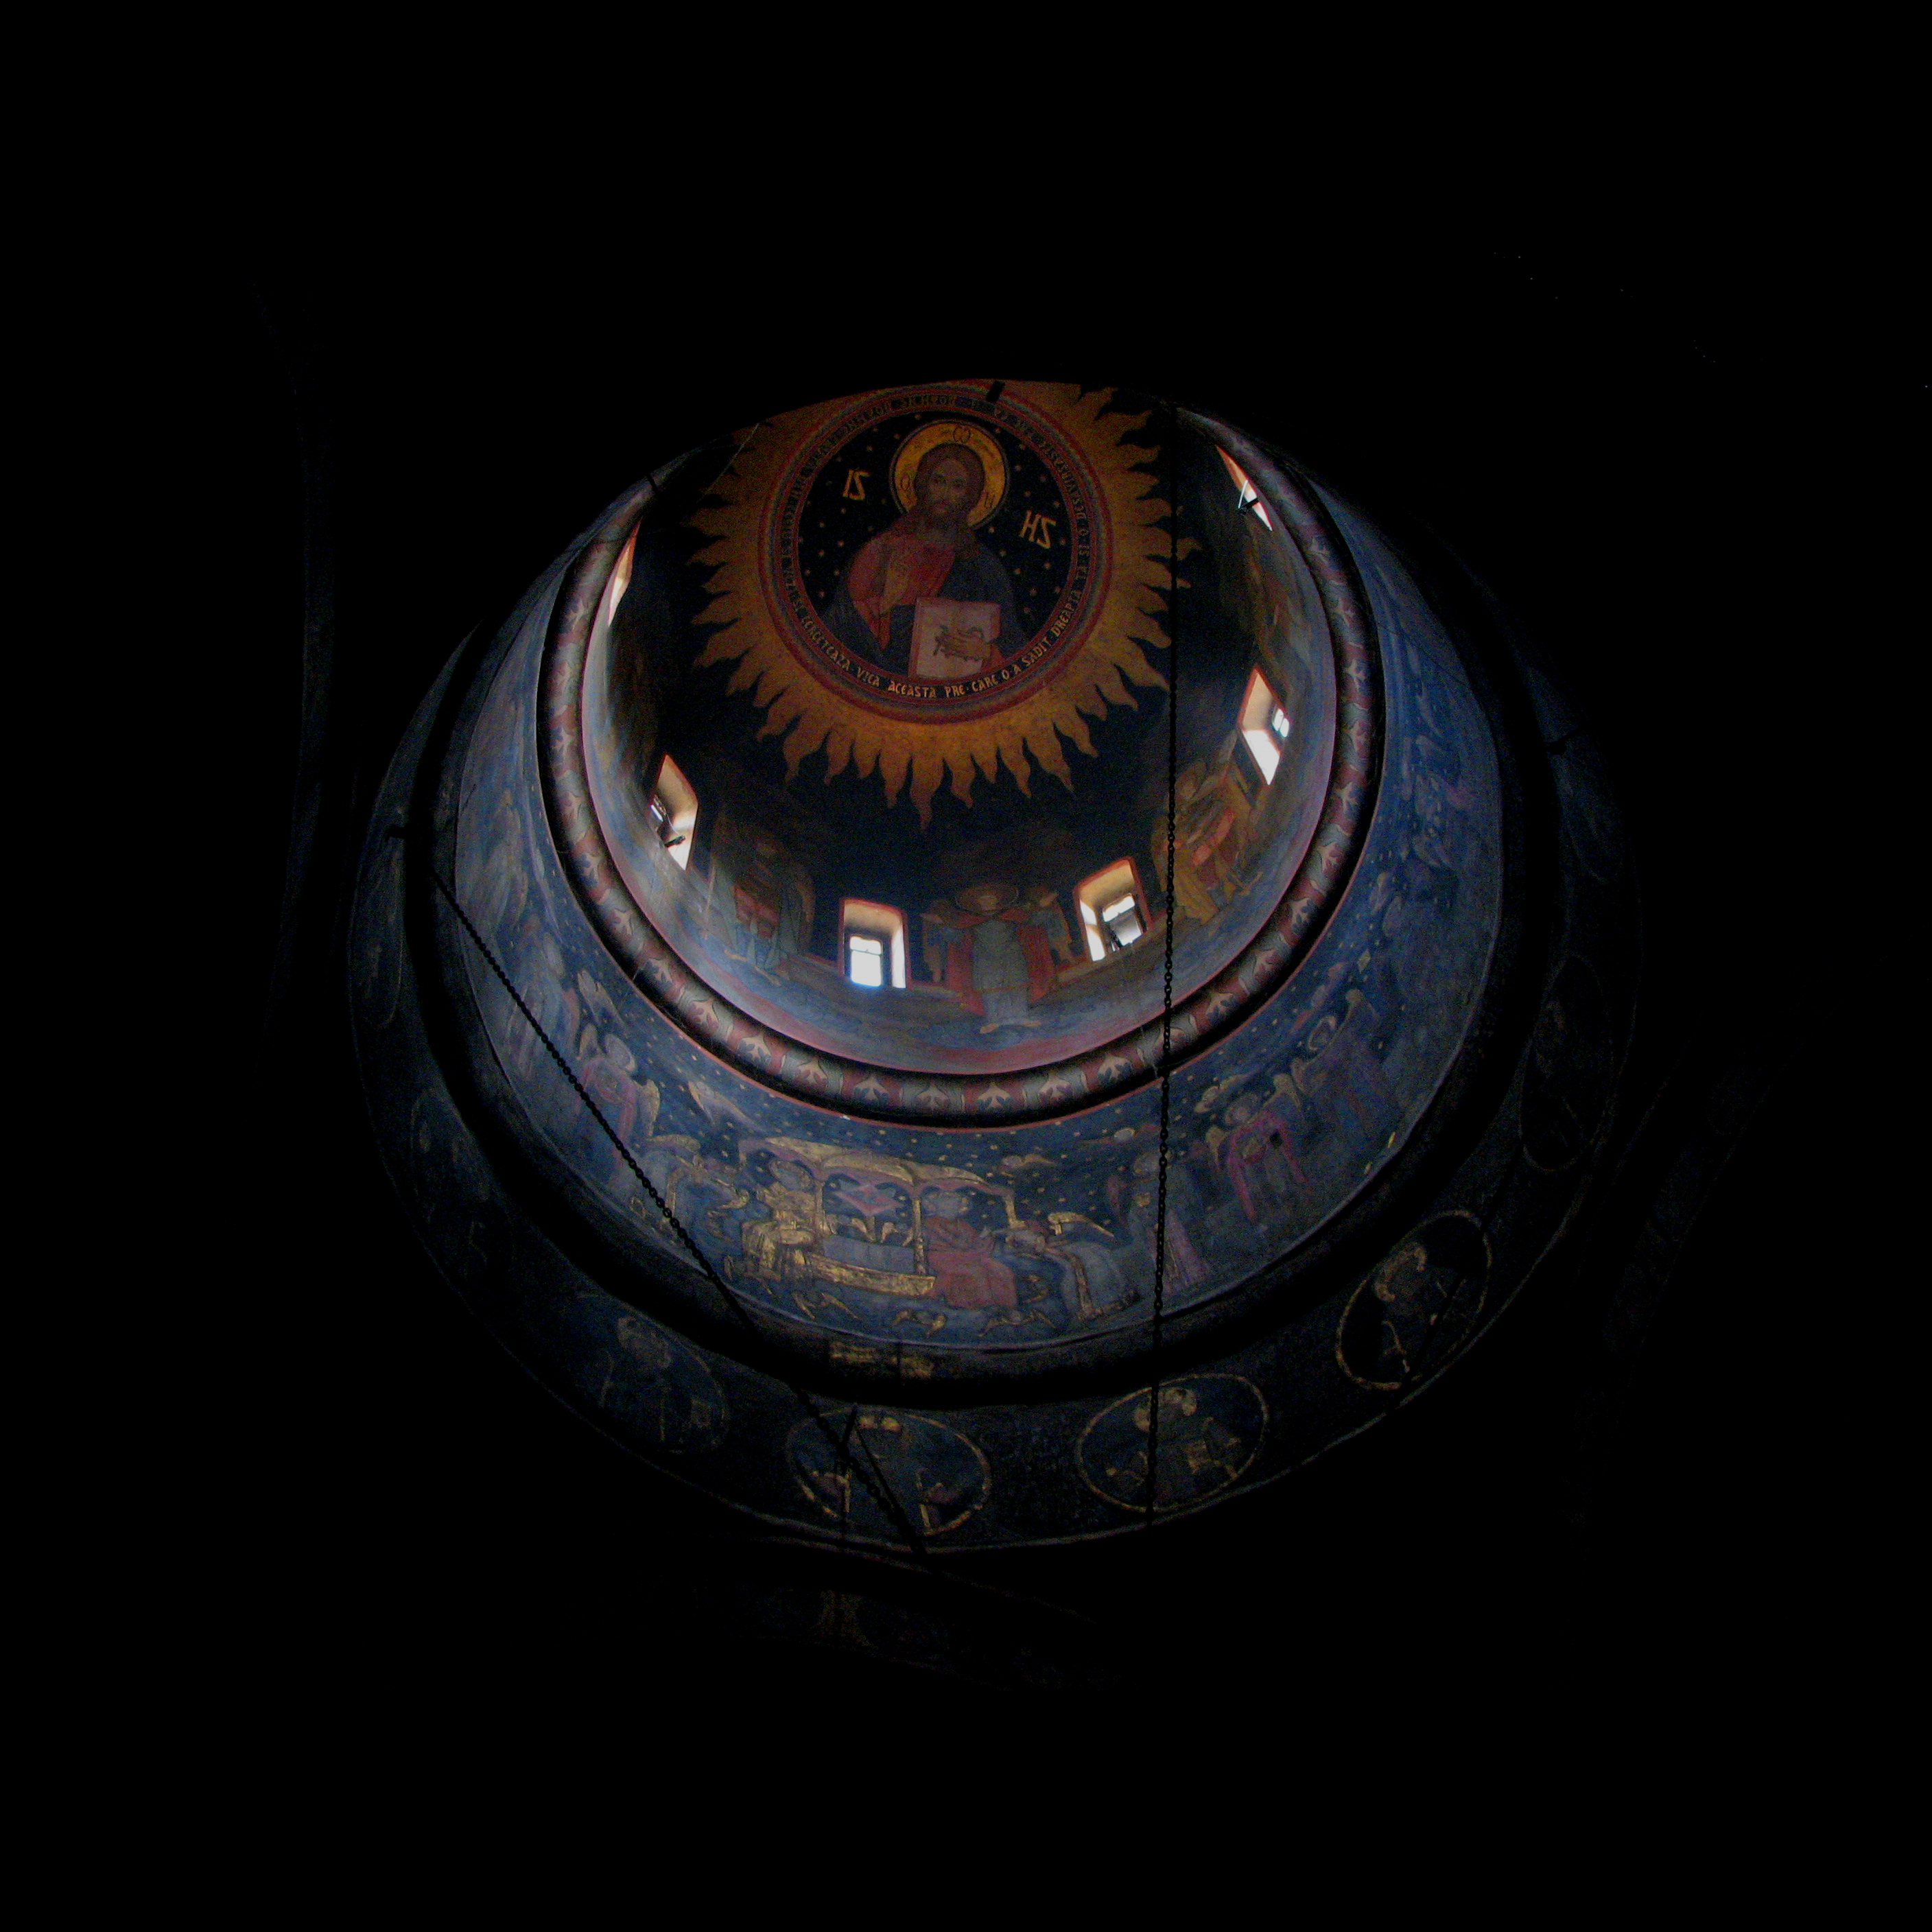
light, architecture, photography, building, photo, europe, religion, darkness, church, christian, circle, photos, religious, de, monastery, churches, fotografie, christianity, romana, orthodox, eastern, shape, romania, bucharest, convent, bor, biserica, arhitectura, orthodoxy, romanian, ortodoxa, manastire, ortodoxia, ortodoxie, ecclesiastical, bisericeasc, cladire, edificiu, bucuresti, stavropoleos, cre tinism, cre tin